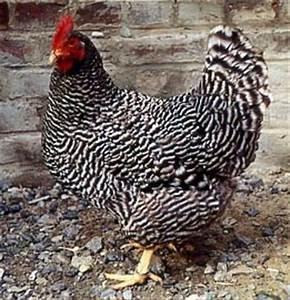
chicken